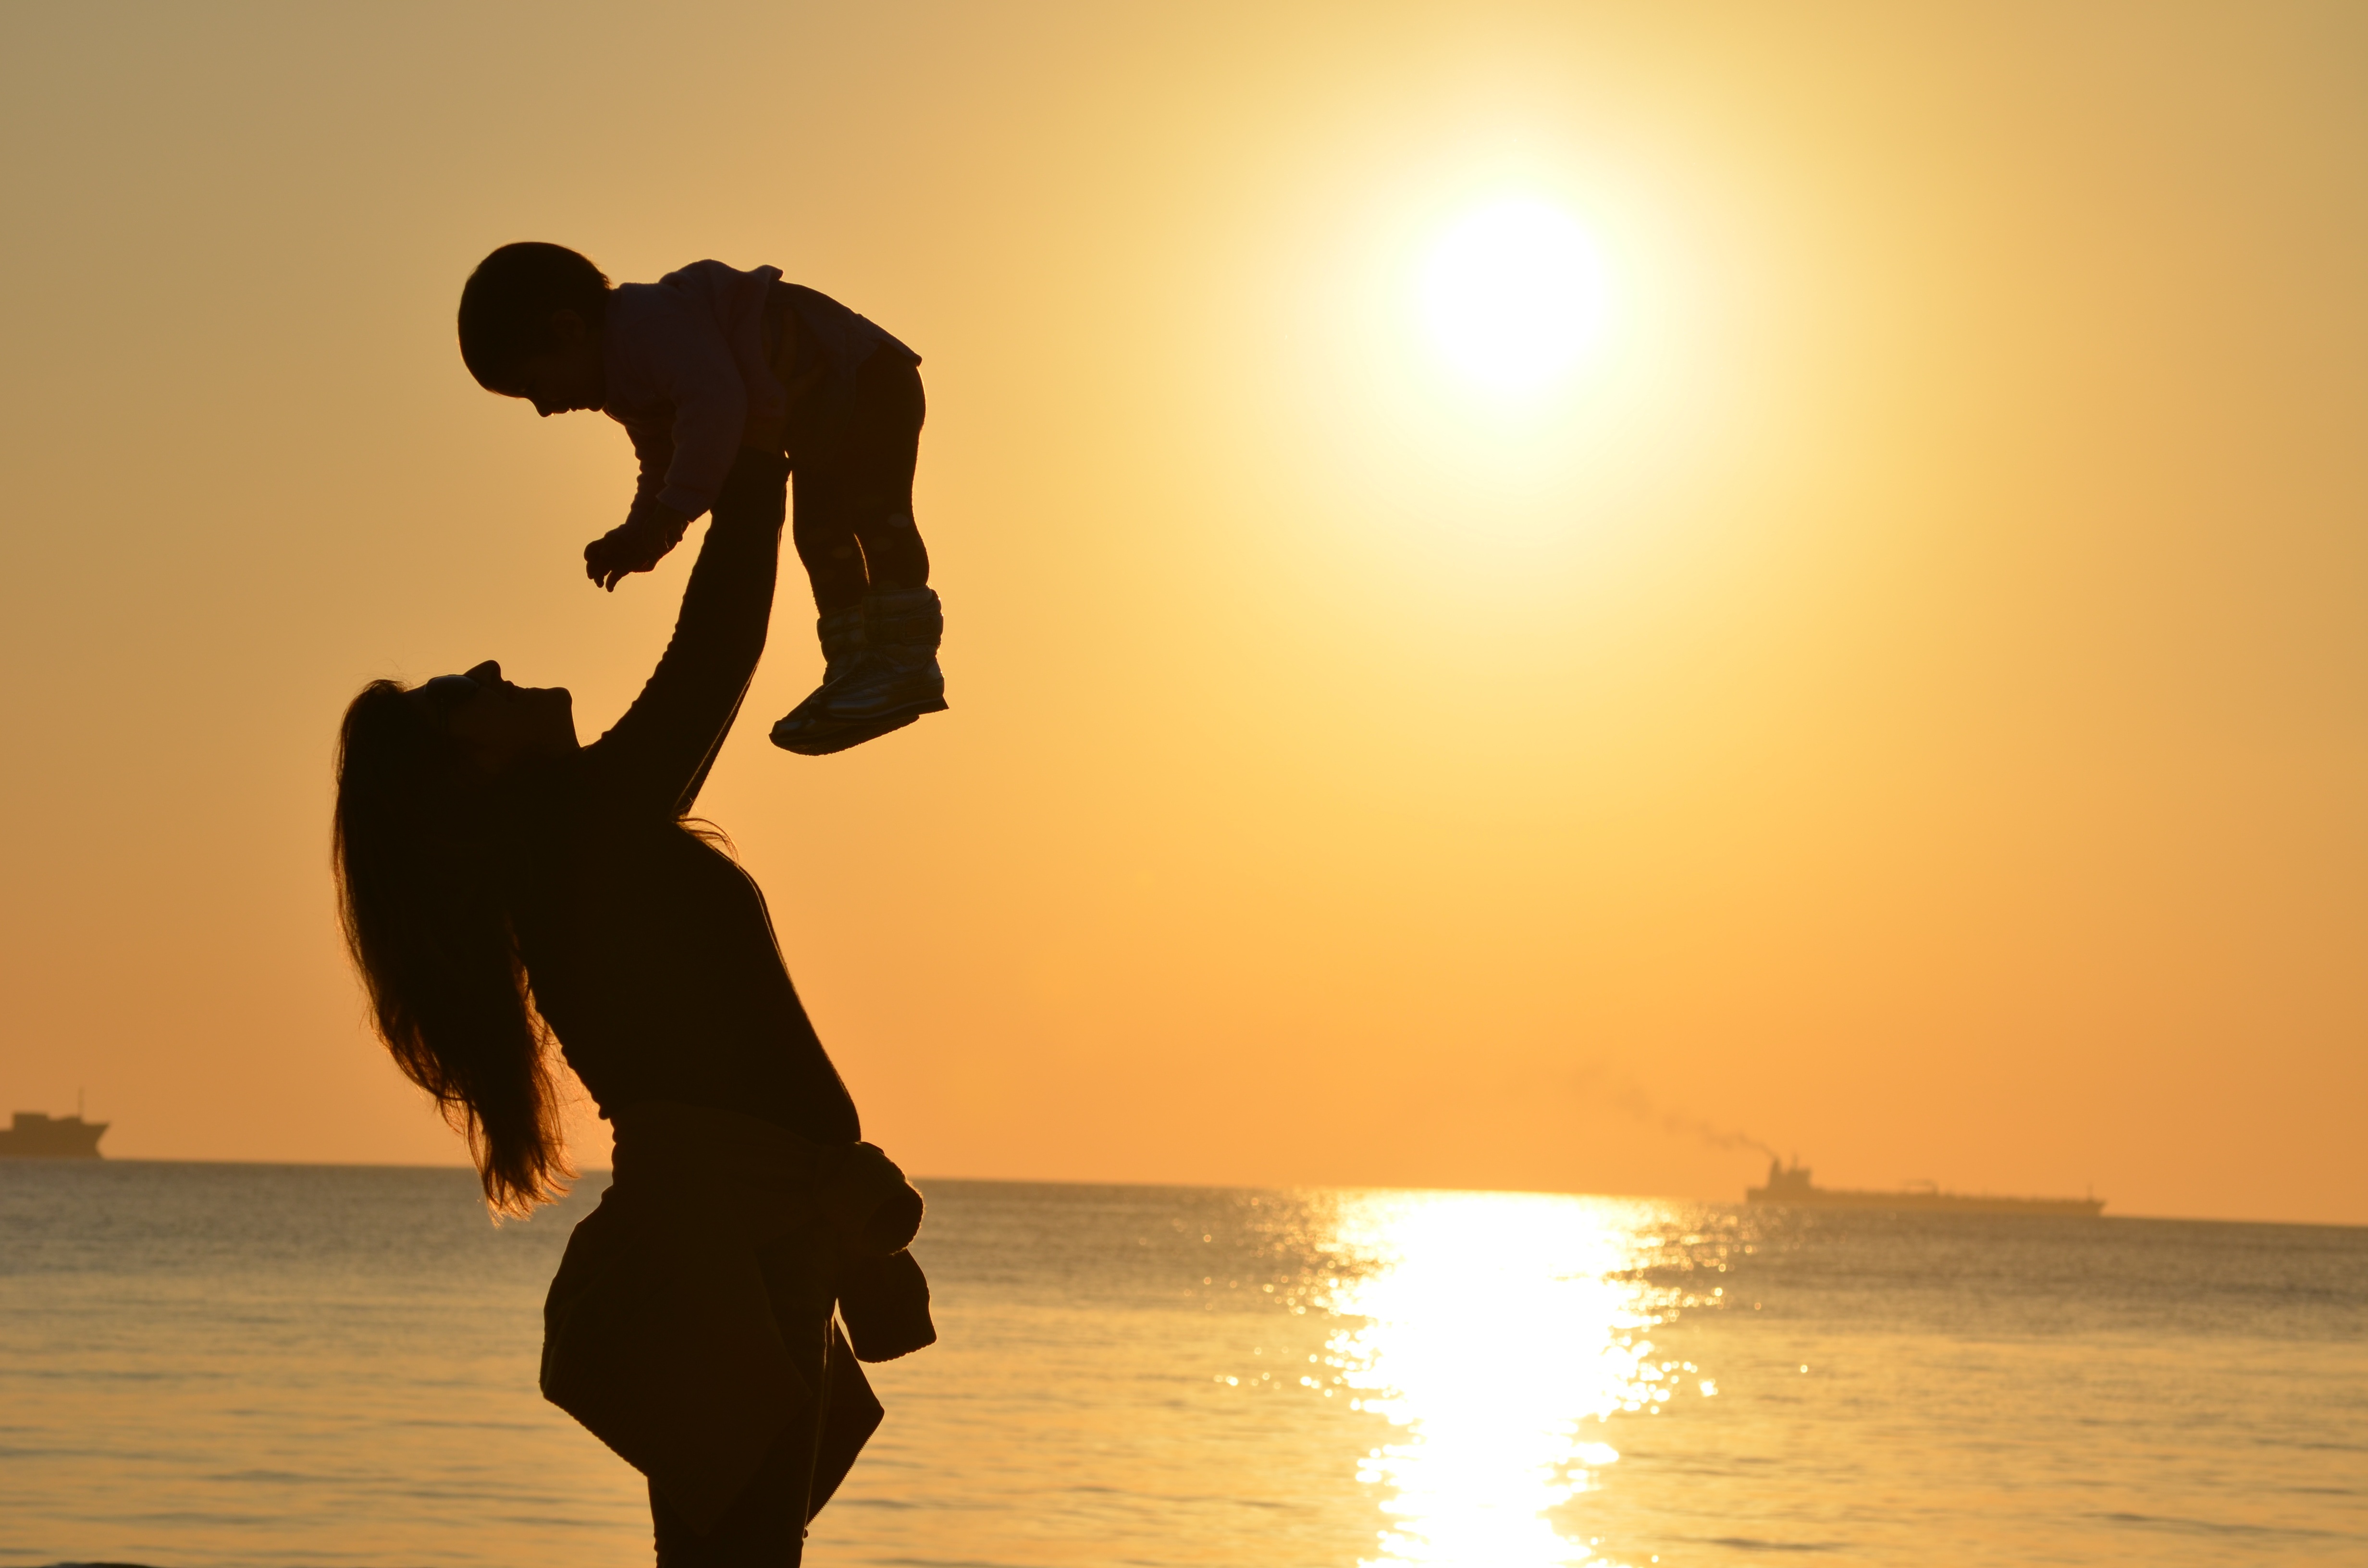
ocean, silhouette, sunset, morning, love, mother, mar, daughter